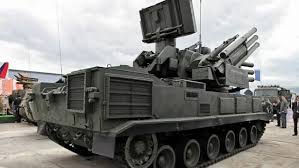
Label: Pantsir-S1